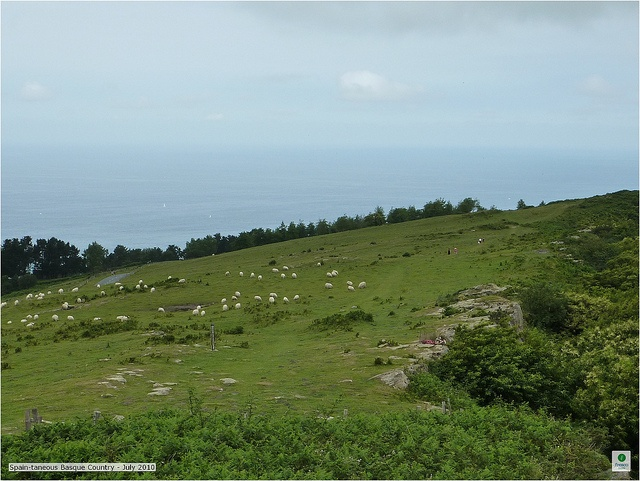
A group of sheep grazing on an expansive field
there is a very large up hill empty field
The side of a hill covered in green grass with animals.
A block of sheep grazing on a green hillside.
A herd of sheep on a grassy field.